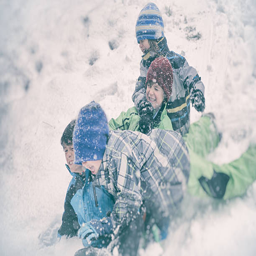
children sledding in a snow storm